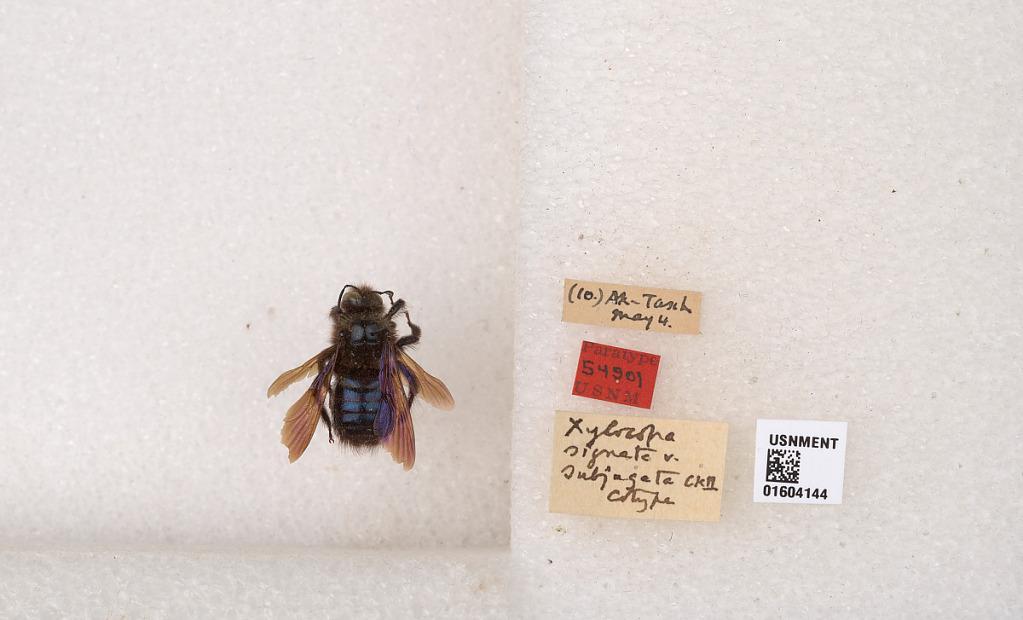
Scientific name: Xylocopa (Copoxyla) signata subjugata Cockerell
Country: Russia
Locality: Ak-Tasch